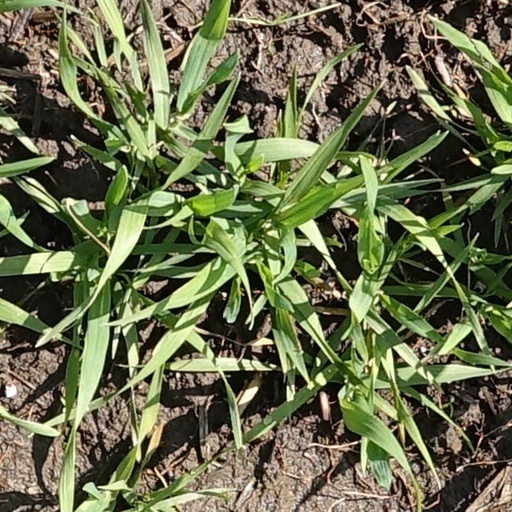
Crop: wheat